Bridgestone

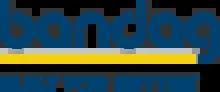
Bandag's logo

On 5 December 2006, Bridgestone Americas and Bandag, Inc. announced a merger agreement whereby Bridgestone would acquire Muscatine, Iowabased Bandag, Inc., a leading truck tire re-treader that was founded in 1957 and had over 900 franchised dealers worldwide at the time. In announcing the merger, Bridgestone's president in Tokyo explained: